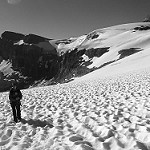
Label: B & W